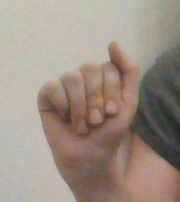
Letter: saad